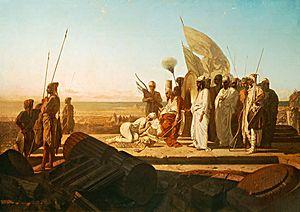
Xerses à l'Hellespont